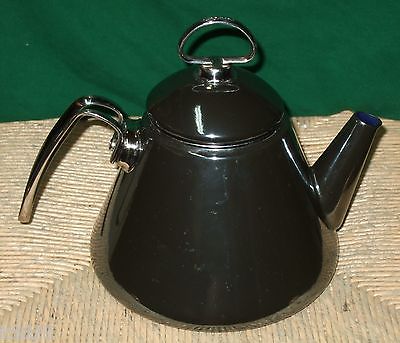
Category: kettle